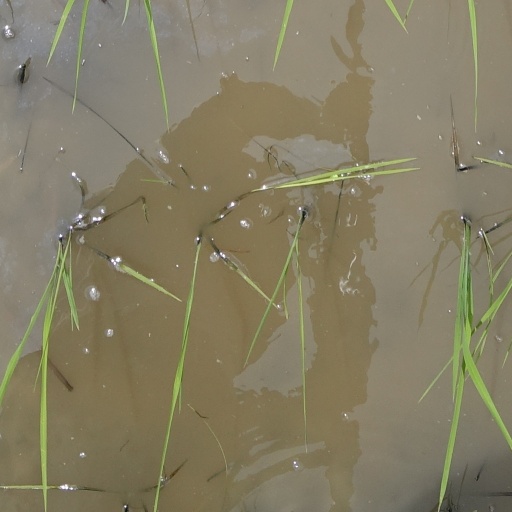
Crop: rice